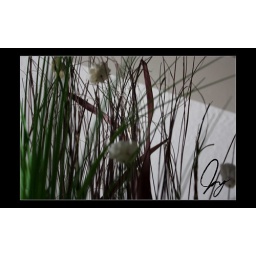
plastic plant around the house